Vladimir Harkonnen

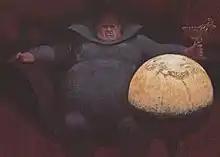
Baron Vladimir Harkonnen by John Schoenherr, from "The Illustrated Dune" (1978)

Baron Vladimir Harkonnen is a fictional character in the "Dune" franchise created by Frank Herbert. He is primarily featured in the 1965 novel "Dune" and is also a prominent character in the "Prelude to Dune" prequel trilogy (1999–2001) by Herbert's son Brian and Kevin J. Anderson. The character is brought back as a ghola in the Herbert/Anderson sequels which conclude the original series, "Hunters of Dune" (2006) and "Sandworms of Dune" (2007).